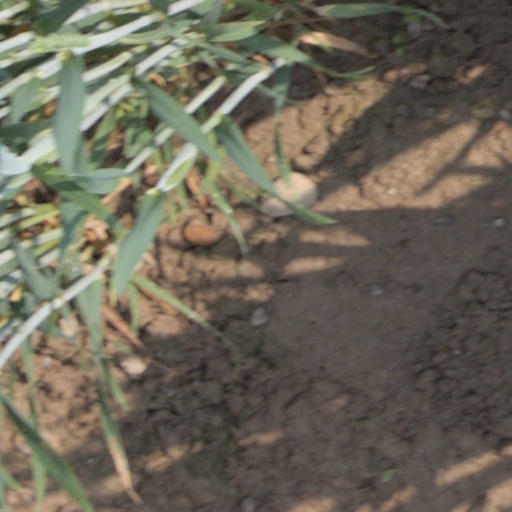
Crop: wheat